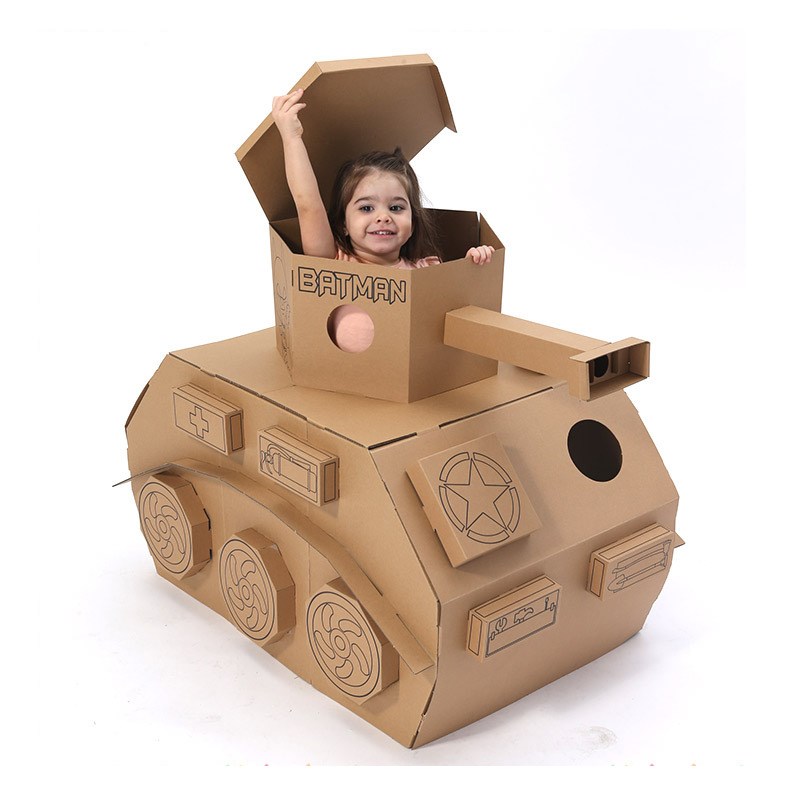
Label: cardboard